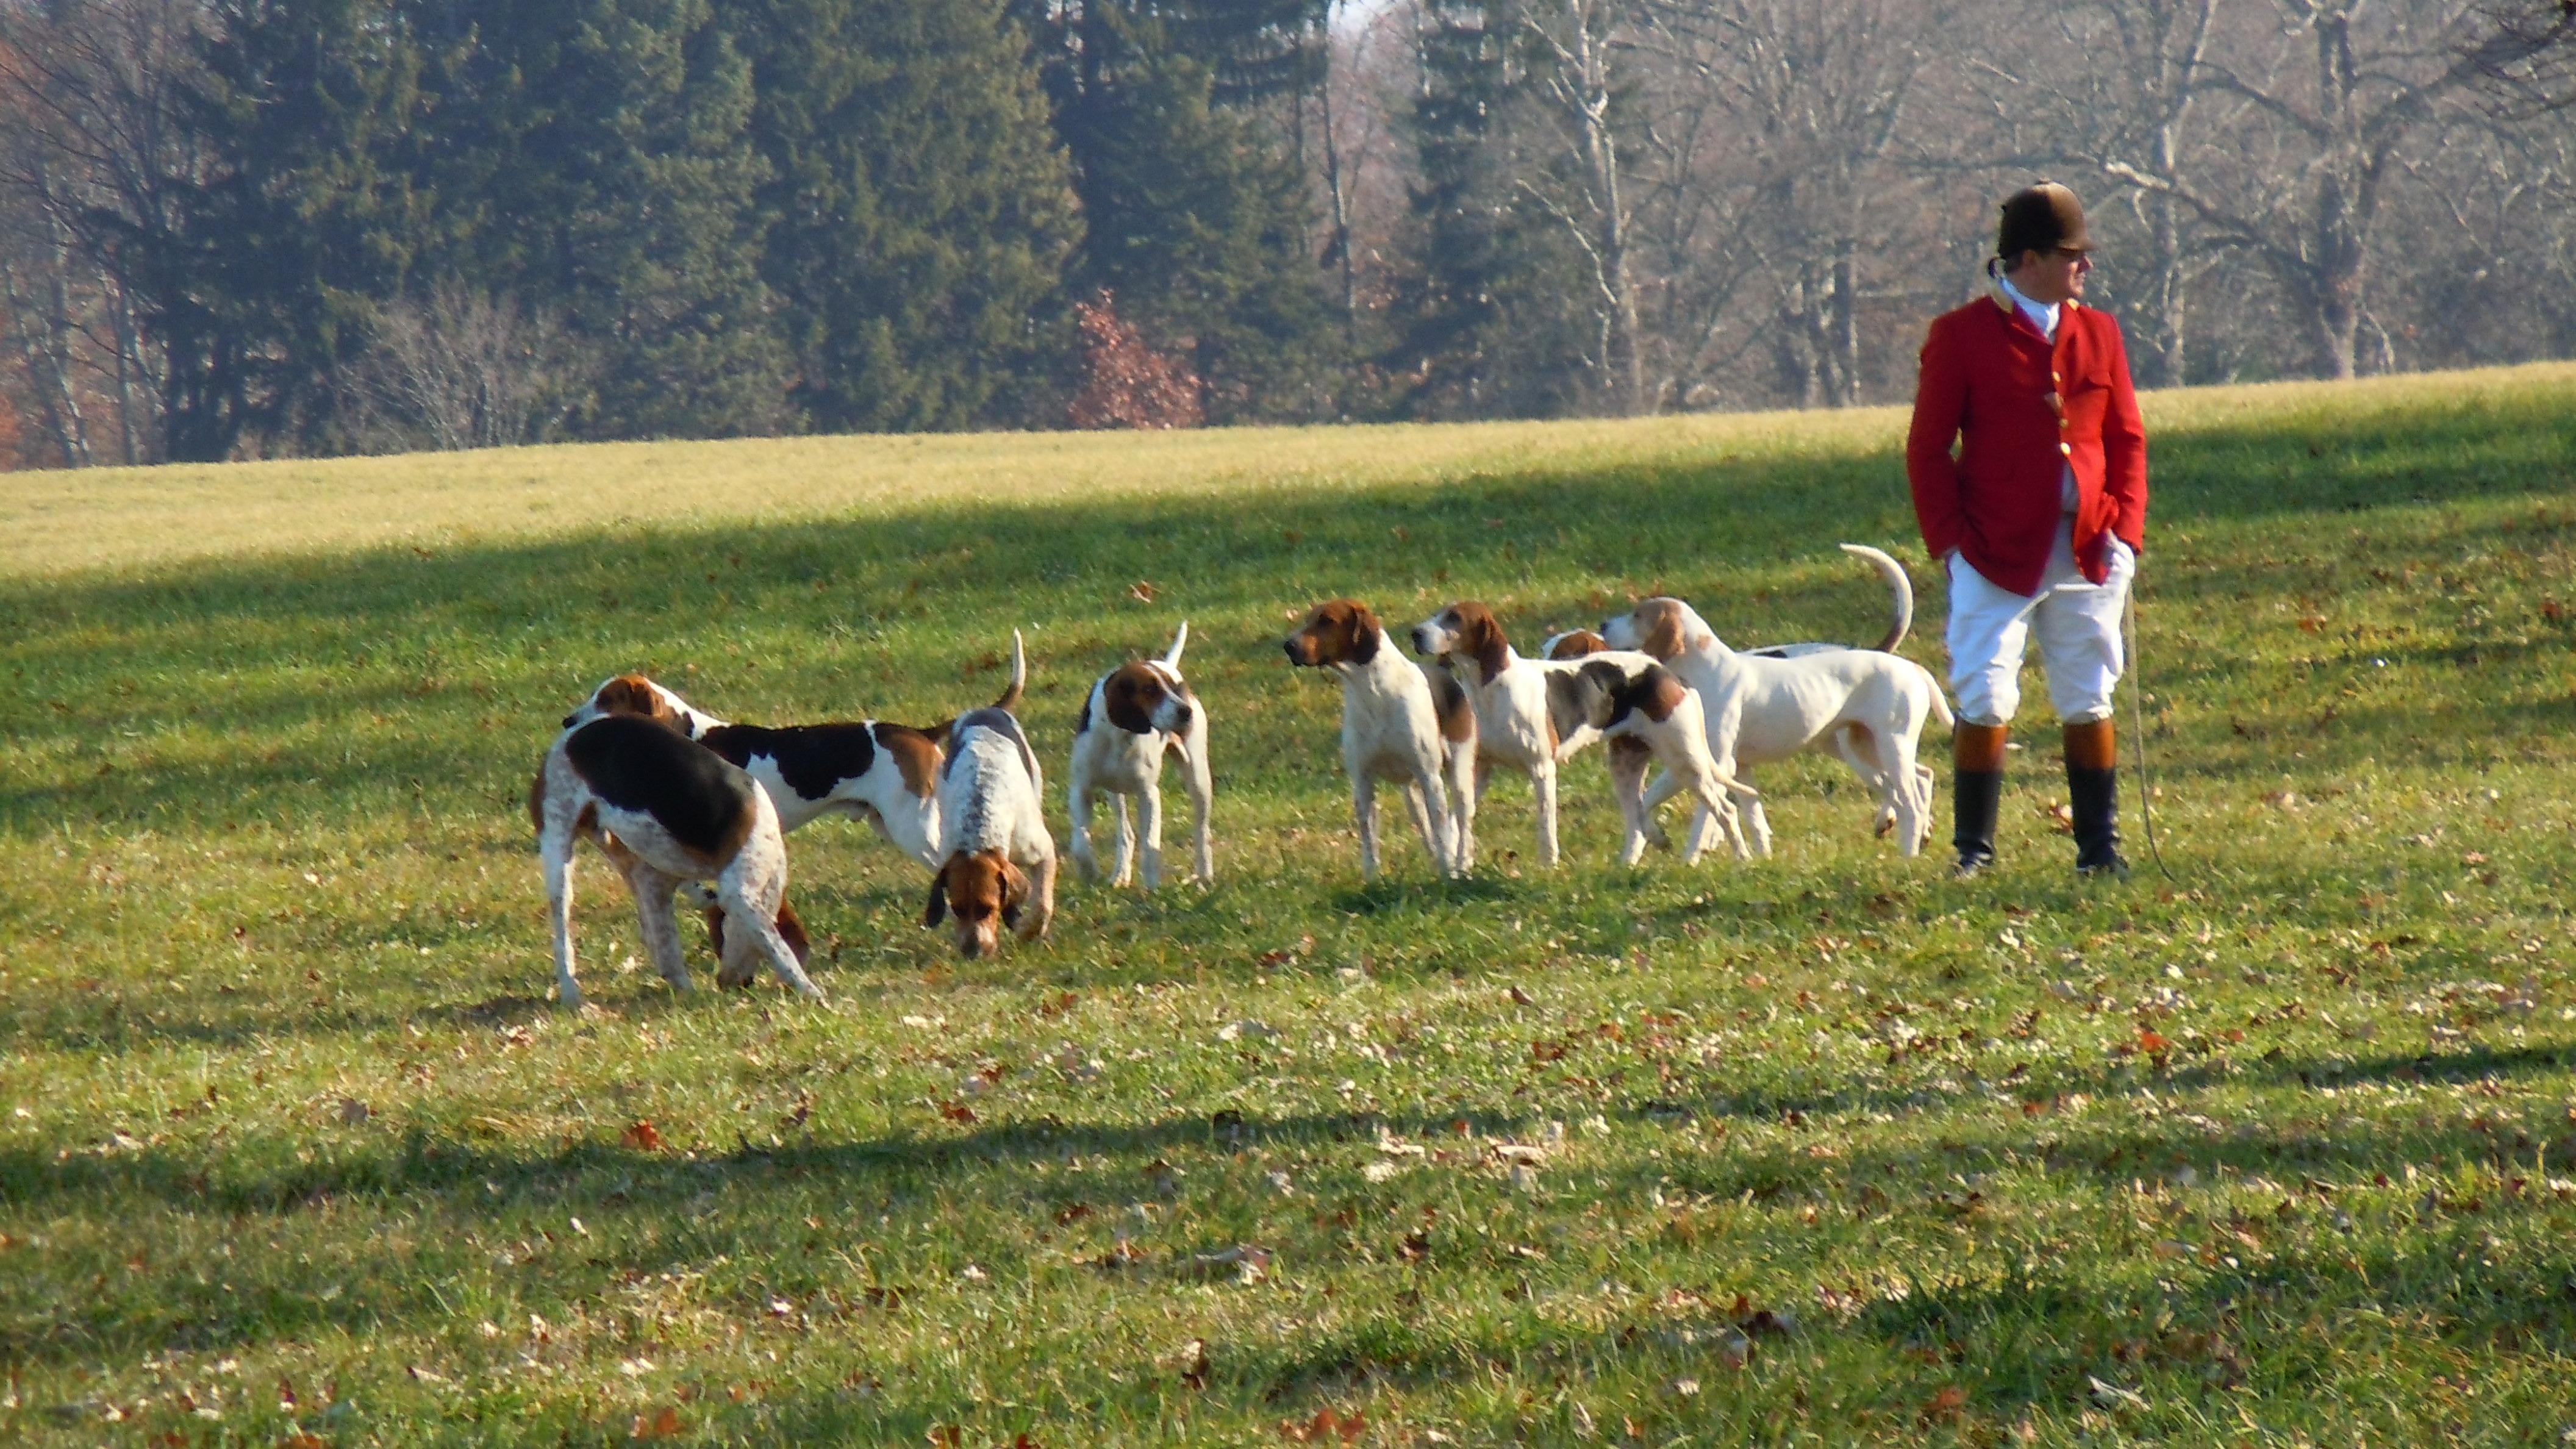
grass, outdoor, farm, meadow, puppy, dog, animal, canine, pet, fur, young, pasture, grazing, mammal, hound, outdoors, dogs, red jacket, sports, grassland, hunt, domestic, english, adorable, hunting, rural area, dog walking, herding, dog like mammal, animal sports